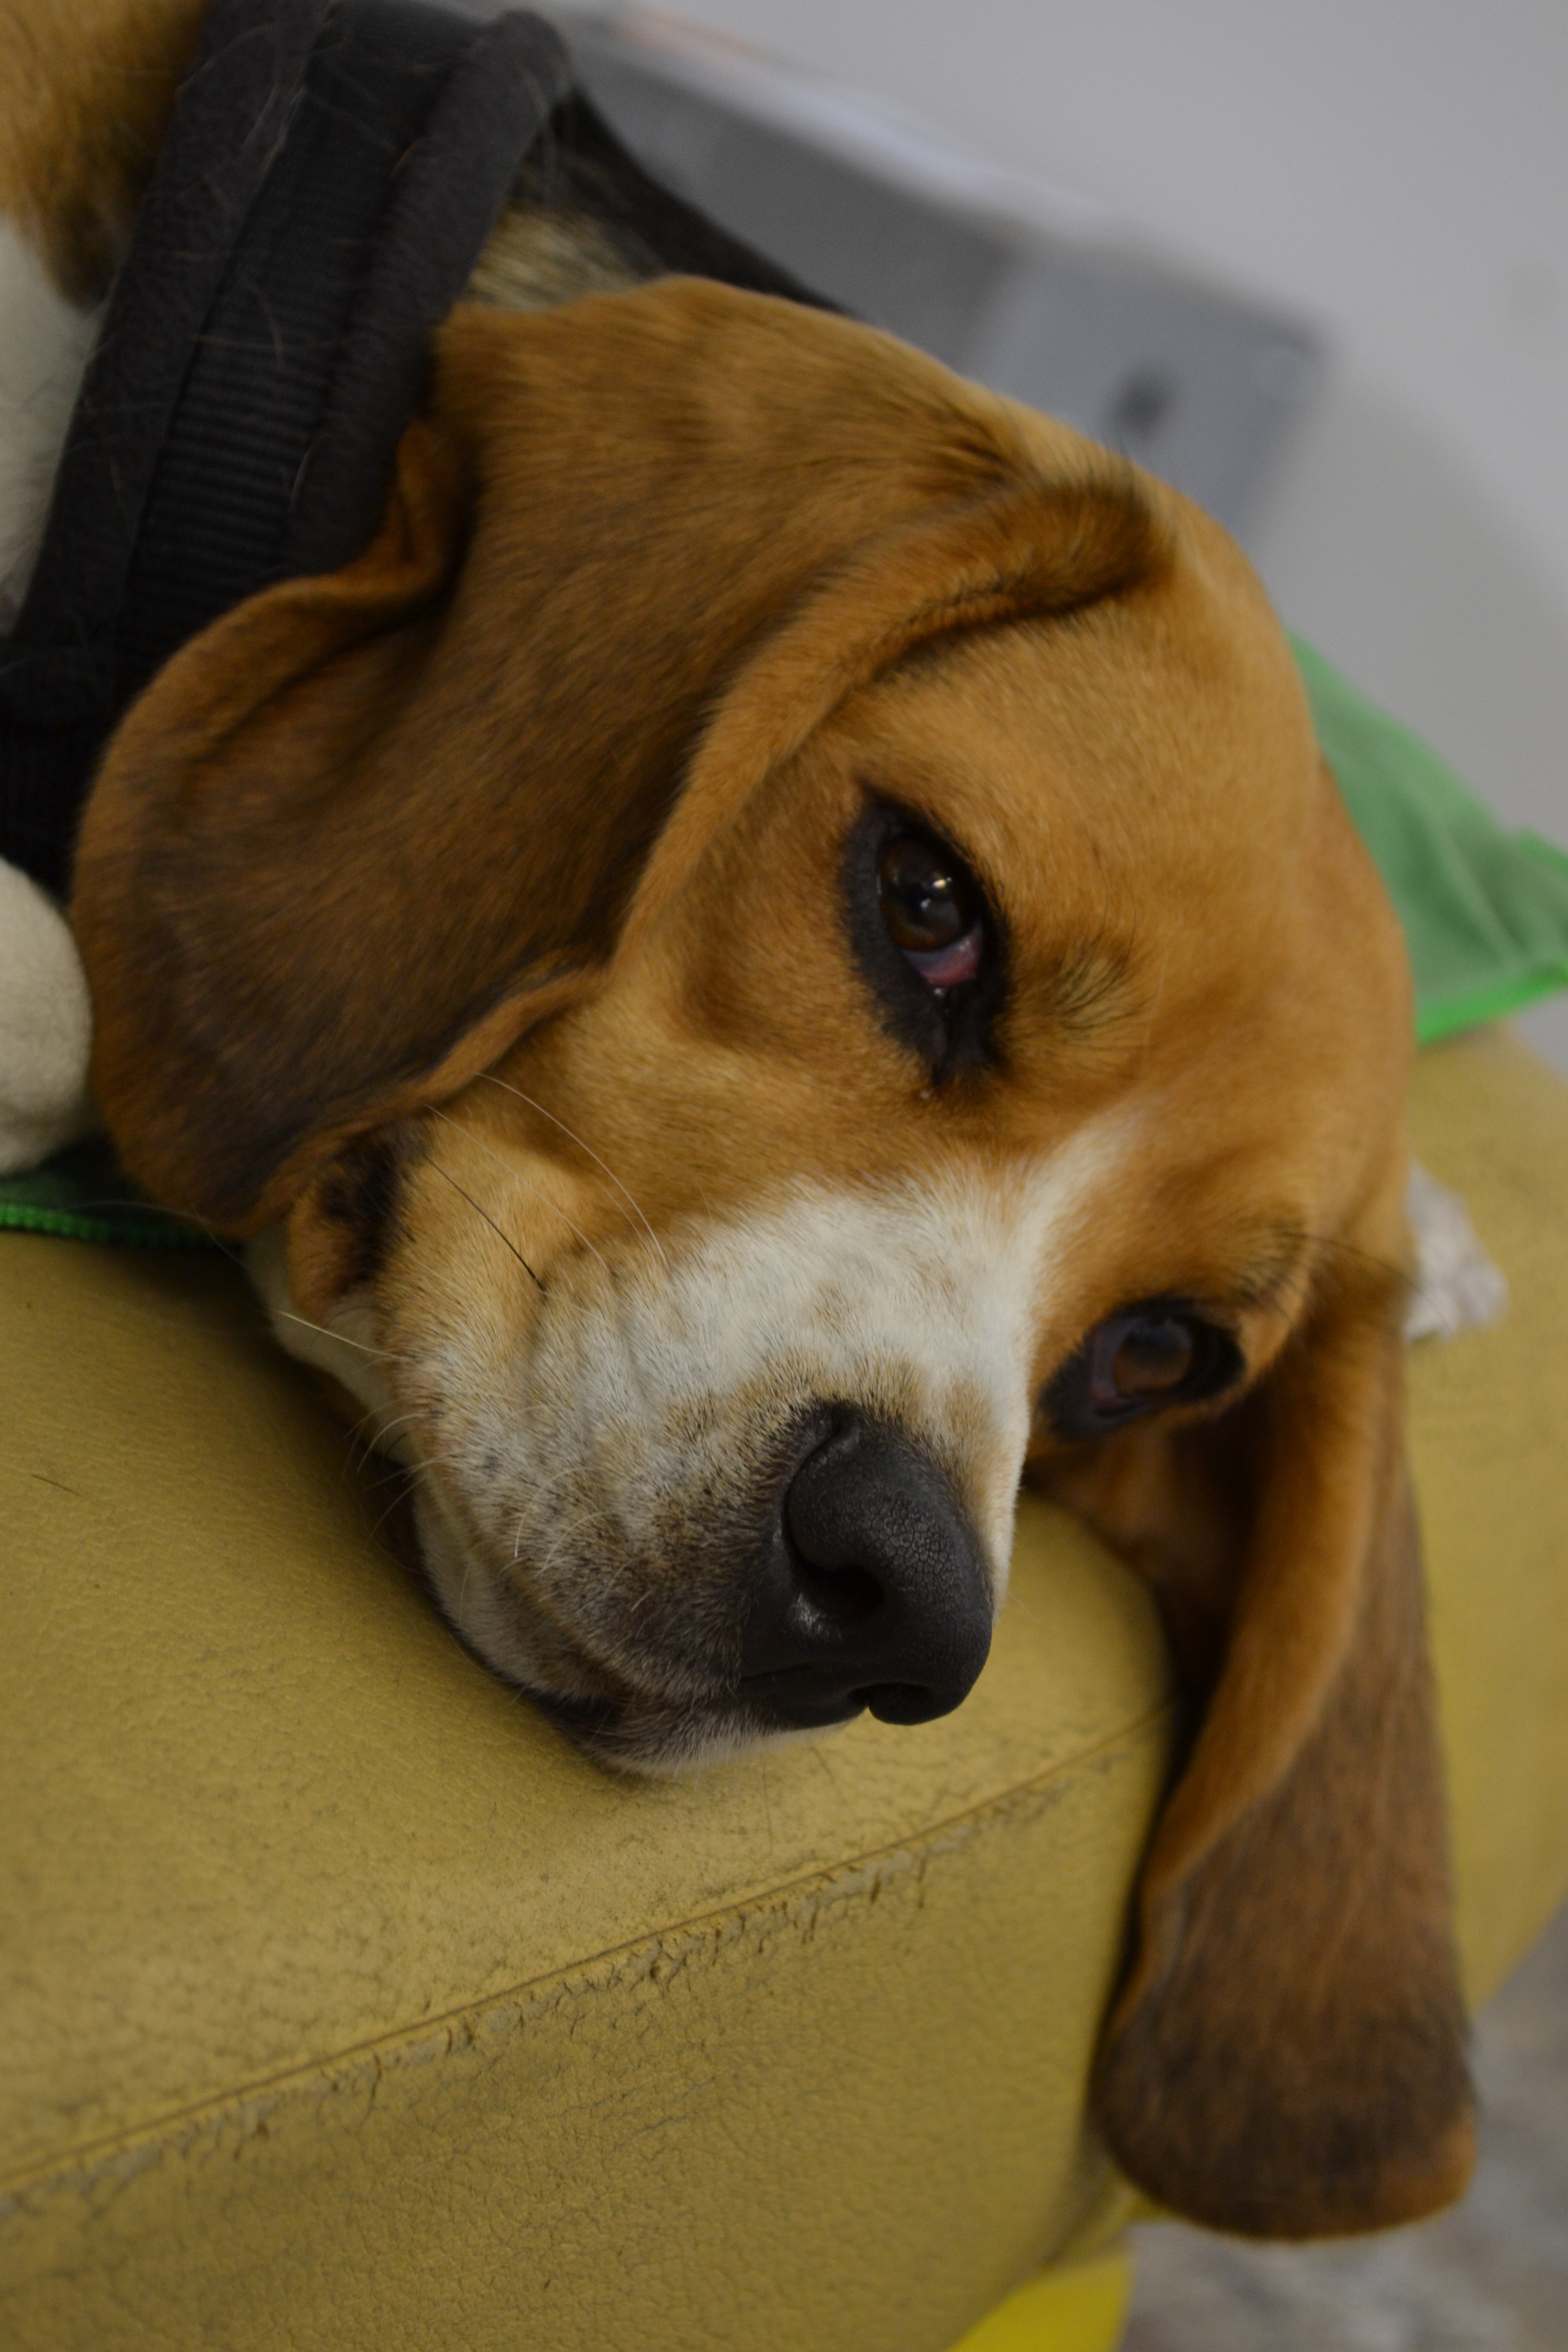
puppy, dog, animal, fur, mammal, hound, nose, skin, vertebrate, beagle, lying, dog face, scent hound, dog like mammal, dog crossbreeds, basset hound